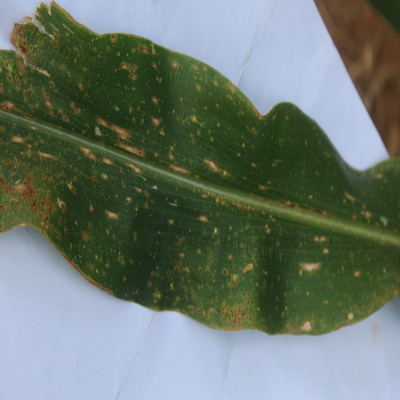
Crop: Maize
Condition: leaf spot